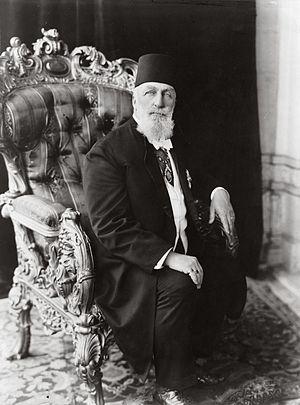
Portrait du dernier calife Abdulmecid II de l'Empire Ottoman. עברית: דיוקנו של ח'ליף אבדילמג'יט חאן השני האחרונה של האימפריה העותומנית. Հայերեն: Դիմանկար վերջին կրոնապետ Աբդուլ Մեջիդ Խան II Օսմանյան կայսրությունում. Italiano: Ritratto di ultimo califfo Abdulmecid II dell'Impero Ottomano. 日本語: オスマン帝国の最後のカリフアブデュルメジト2世カーンIIの肖像画。 한국어: 오스만 제국의 마지막 칼리프 압뒬메지트 2세 칸 II의 초상.
Le terme calife, khalife, ou caliphe est une romanisation de l'arabe khalîfa, littéralement « successeur », terme dérivé du verbe khalafa signifiant « succéder », titre porté par les successeurs de Mahomet après sa mort en 632 et, pour les sunnites, jusqu'à l'abolition de cette fonction par Mustafa Kemal Atatürk en 1924. Les ibadites ne reconnaissent plus aucun calife depuis 657. L'autorité d'un calife s'étend sur un califat. Il porte aussi le titre de commandeur des croyants, titre aboli chez les chiites après la mort d'Ali.
Le fez ou tarbouche est un couvre-chef masculin en feutre, souvent rouge, en forme de cône tronqué, orné d'un gland noir fixé sur le dessus. Ce bonnet sans bord, originaire de la Grèce antique, a été adopté par de nombreux groupes ethniques et religieux pendant les siècles suivants et notamment dans l'Empire Ottoman du XIXᵉ siècle. Dans sa longue histoire, le fez a été porté par plusieurs peuples, dont les Grecs, les Turcs, les Arabes, les Albanais, les Berbères, les Arméniens, les Levantins et diverses populations de religion musulmane. De nos jours, il est de plus en plus rarement porté.
La liste des sultans de l'Empire ottoman réunit les trente-six souverains de l'Empire ottoman, de sa fondation à la fin du XIIIᵉ siècle à sa disparition au début du XXᵉ siècle. Ils appartiennent tous à la dynastie ottomane, issue du fondateur de l'empire, Osman. À partir de 1517, ils détiennent également le titre de calife.